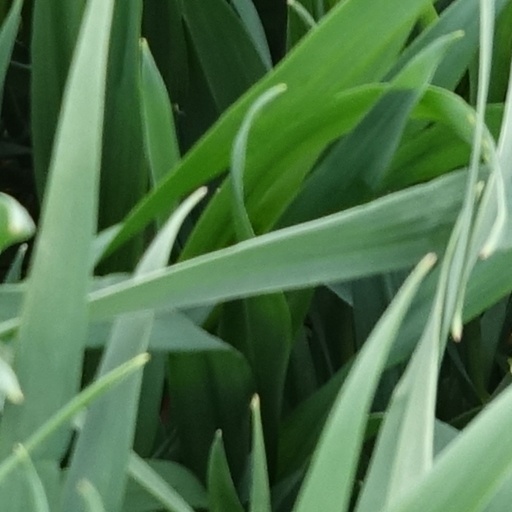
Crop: wheat